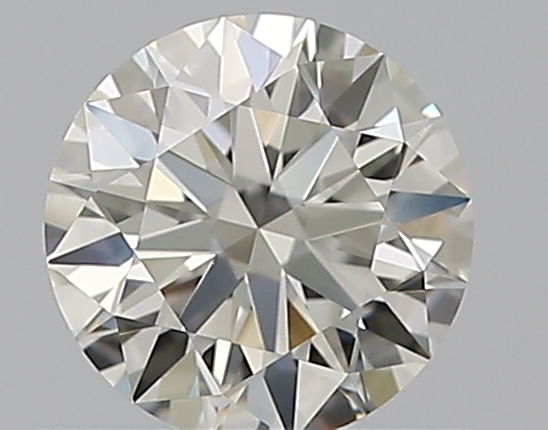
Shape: round
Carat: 0.51
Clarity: VVS1
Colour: J
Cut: EX
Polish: EX
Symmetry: EX
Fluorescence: N
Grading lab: GIA
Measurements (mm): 5.12 x 5.14 x 3.14